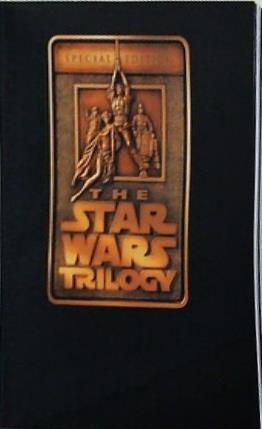
THE STAR WARS 映画 スター・ウォーズ トリロジー スペシャル・エディション 1997年
未開封 ほぼ新品 美品 並 難あり この商品はメール便発送のため送料無料です。 JAN等 商品名 THE STAR WARS 映画 スター・ウォーズ トリロジー スペシャル・エディション 1997年 属性 パンフレット 詳細 状態 少々のイタミ・こすれ傷あり。少々の汚れあり。全体的に状態はまあまあです。 その他 商品番号:2156330
Brand: 2022010600
Category: Media > Videos > VHS Tapes